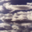
Label: cloud